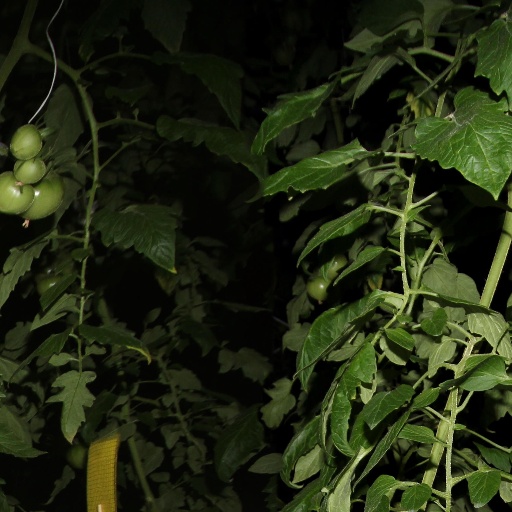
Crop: tomato